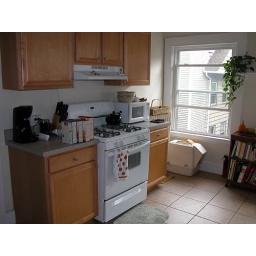
Kitchen, one half, with the ever-present cat litter box in the corner.